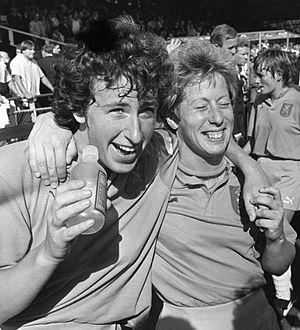
Sophie von Weiler est une joueuse de hockey sur gazon néerlandaise, sélectionnée en équipe des Pays-Bas de hockey sur gazon féminin à 137 reprises.